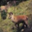
Label: deer